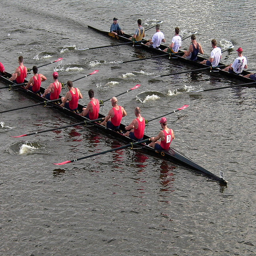
Two long paddle boats traveling across a large body of water.
Men races in canoes in a river race.
Two teams of rowers are side by side on the water.
two rowing teams next to each other in the water
Two Row teams competing across quiet water